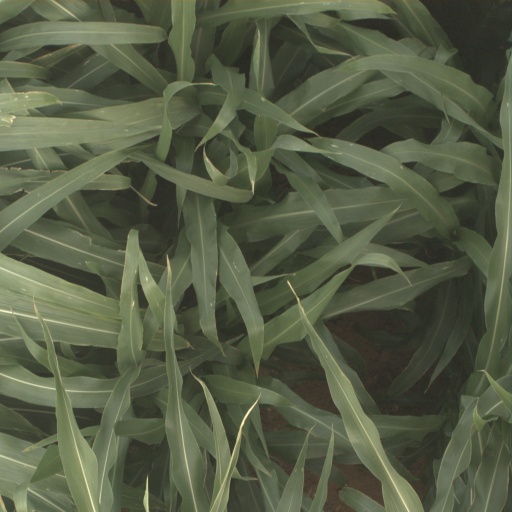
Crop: sorghum